Praga NDO

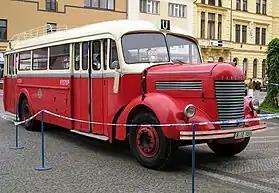
Praga NDO, model 1947

The Praga NDO was a front-engined bonneted bus made by the Czech automaker Praga from 1938 to 1948.